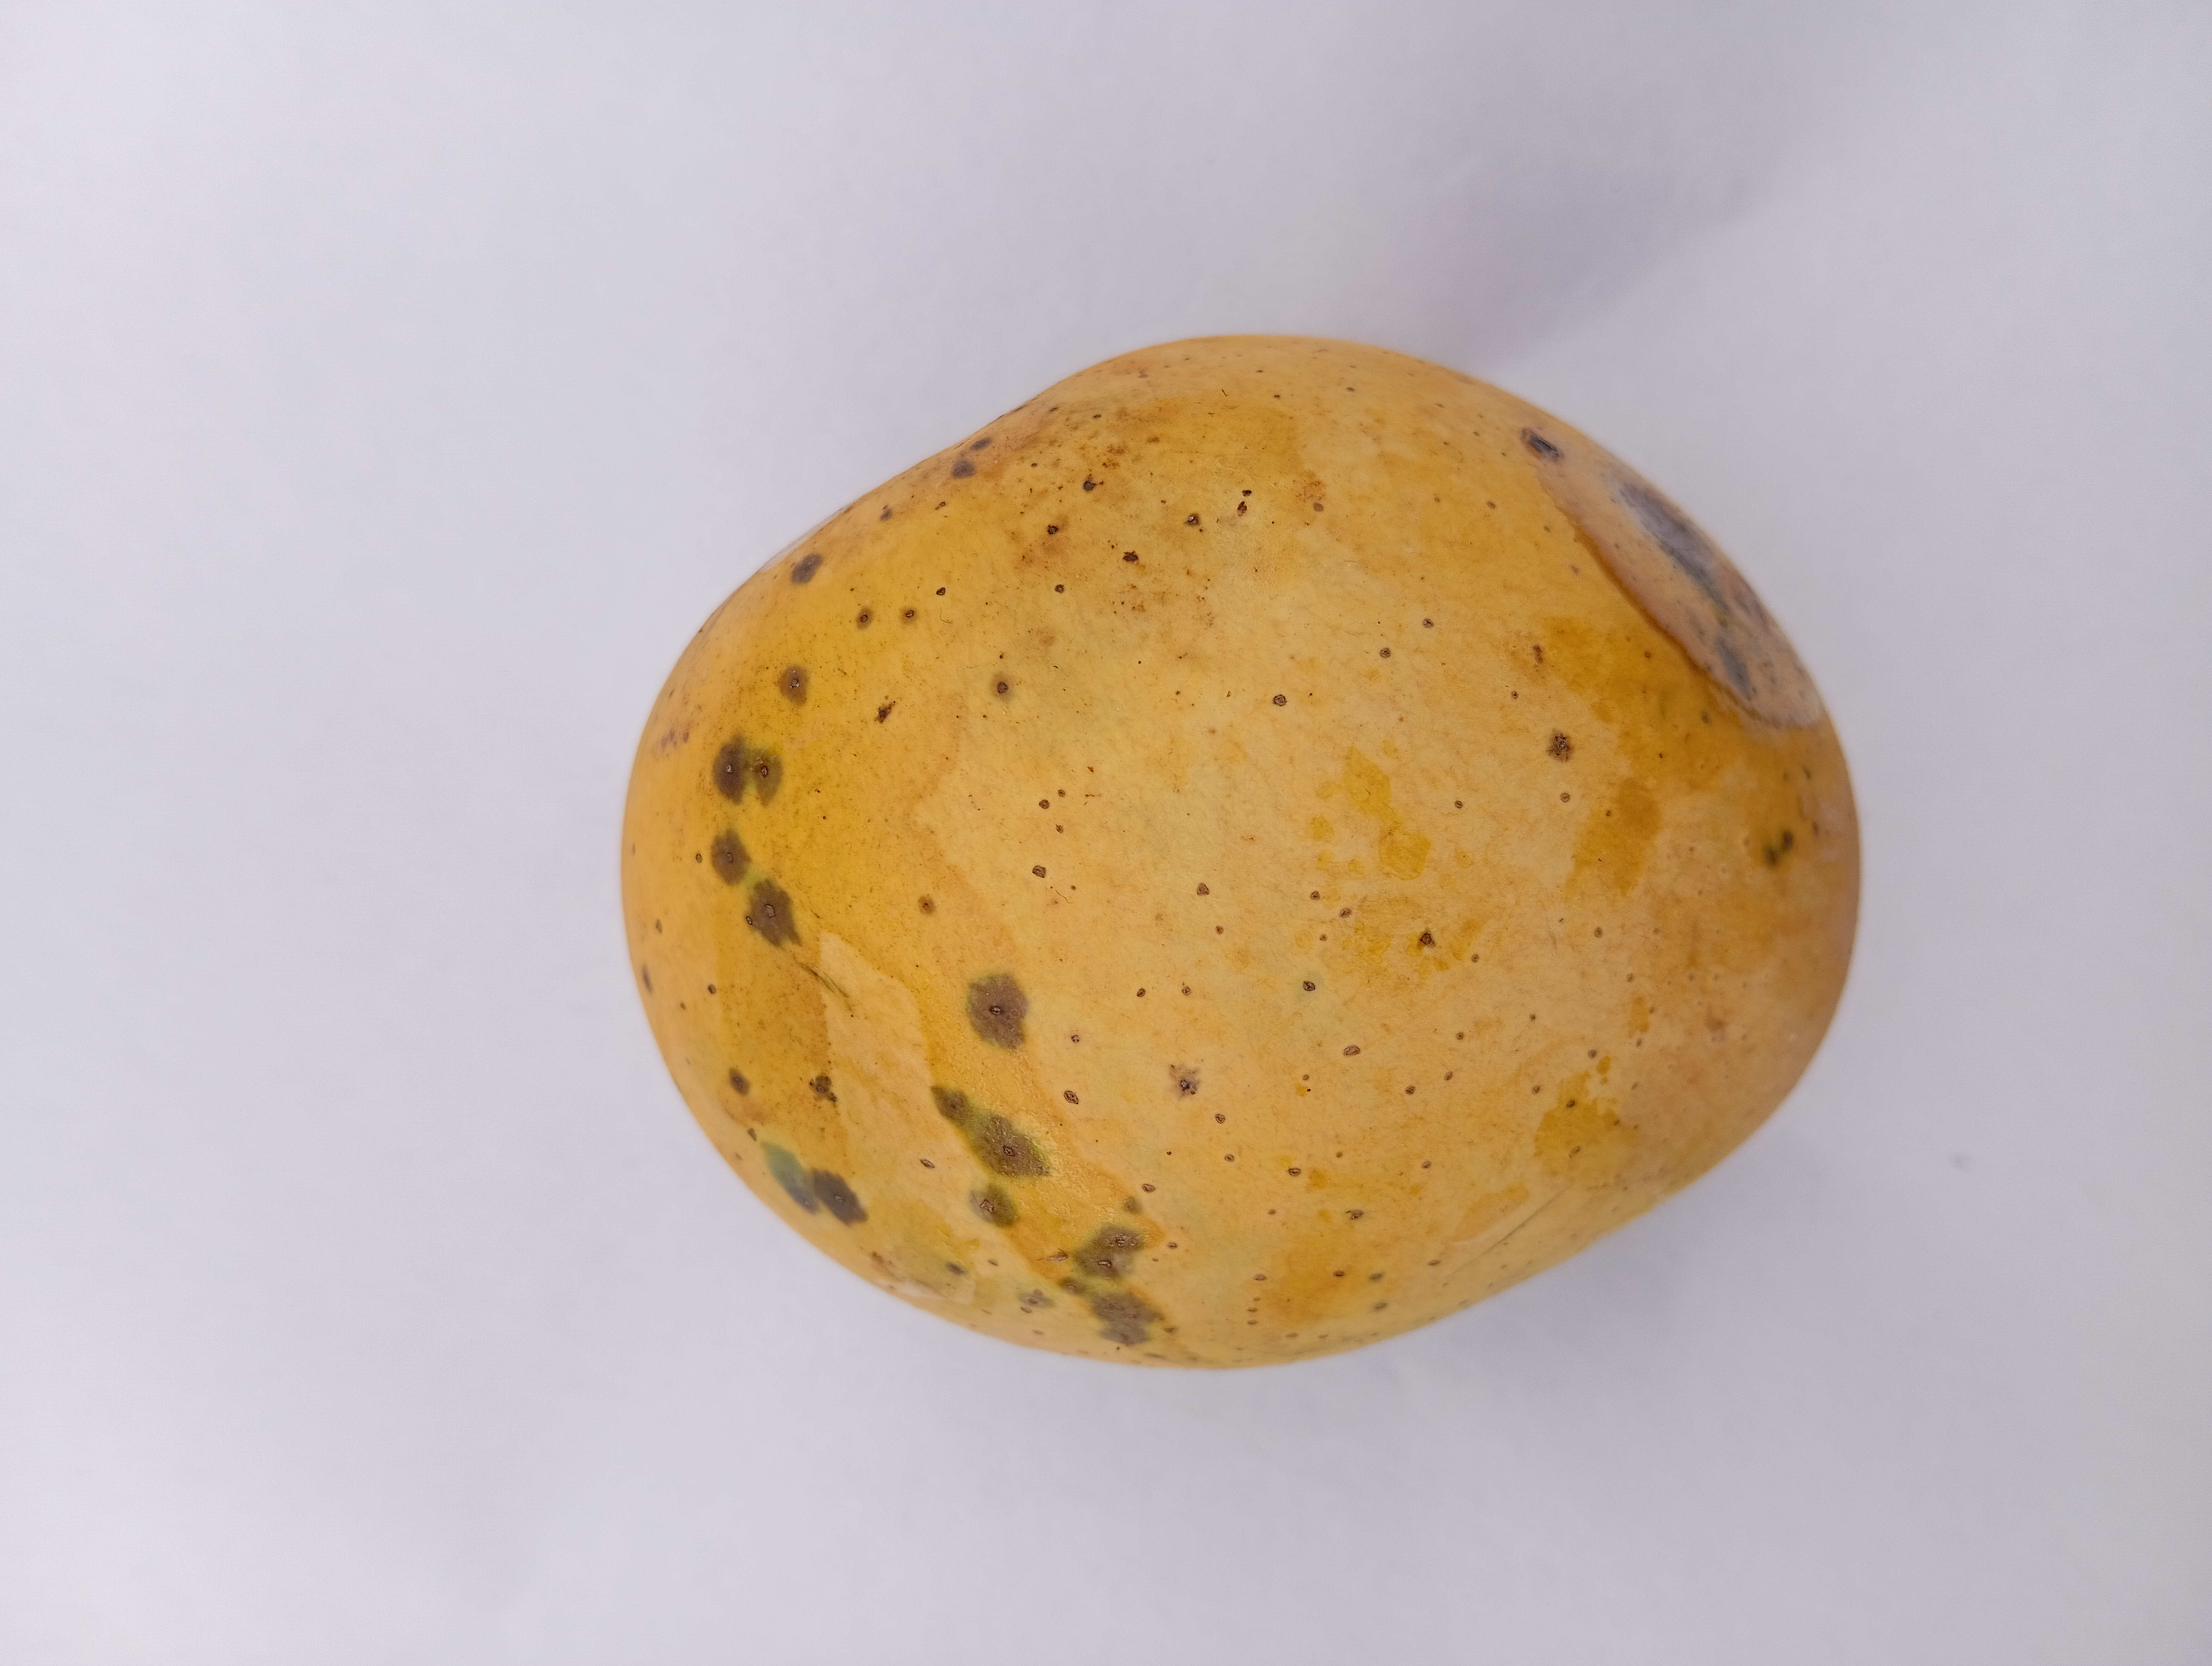
Mango variety: Sundari